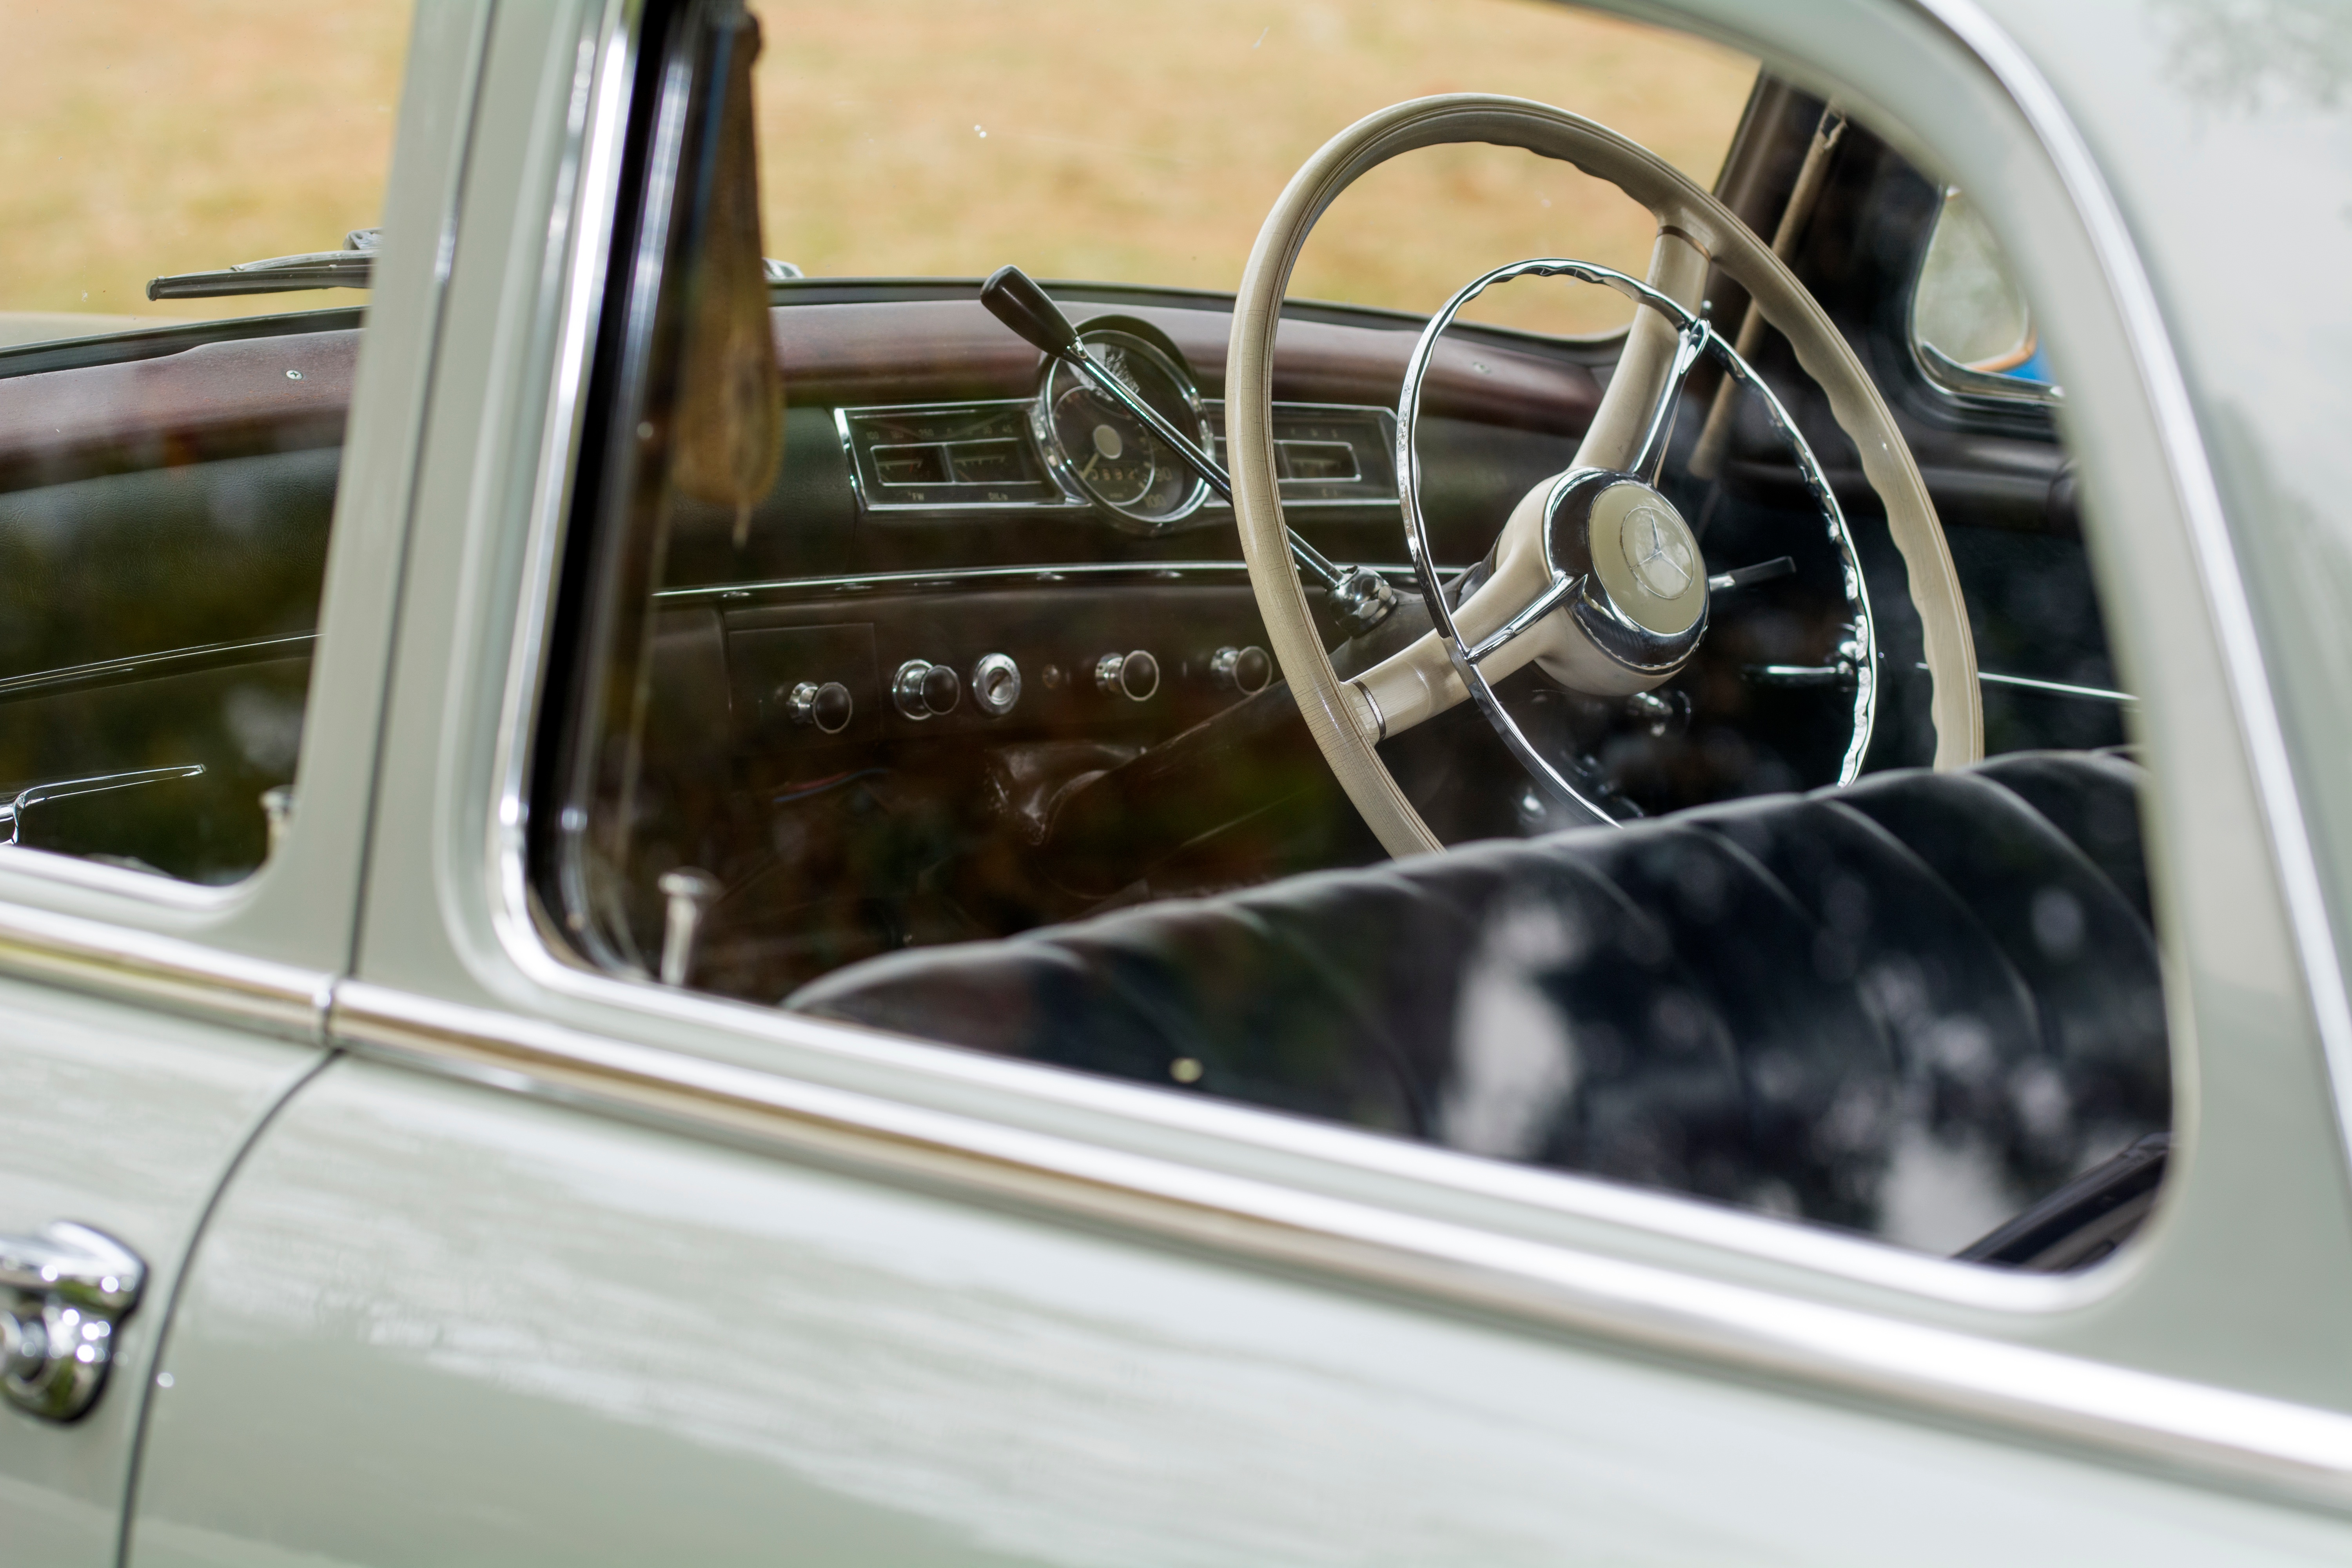
car, vehicle, classic car, vintage car, sedan, land vehicle, automobile make, automotive exterior, compact car, luxury vehicle